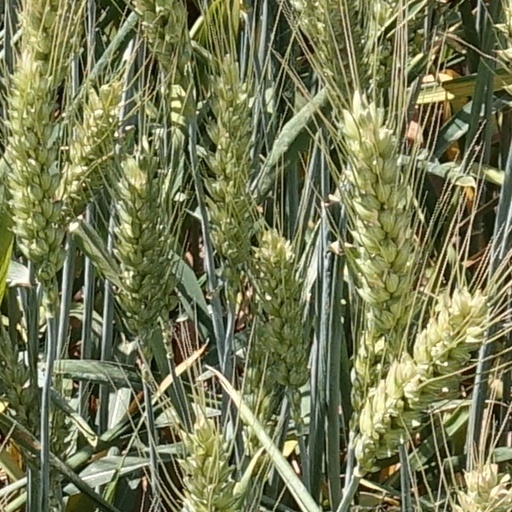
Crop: wheat